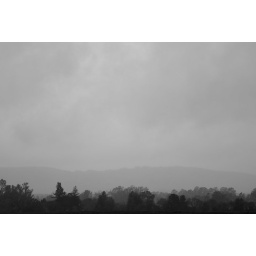
Treelines in mist in black and white